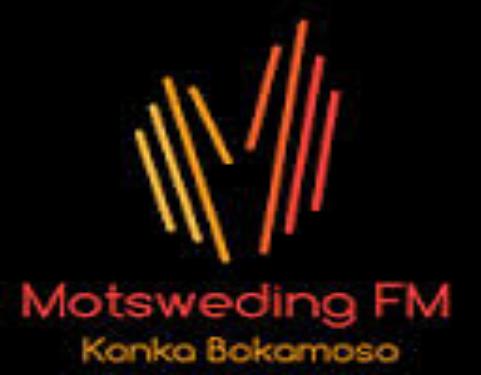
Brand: Konka
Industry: Electronic